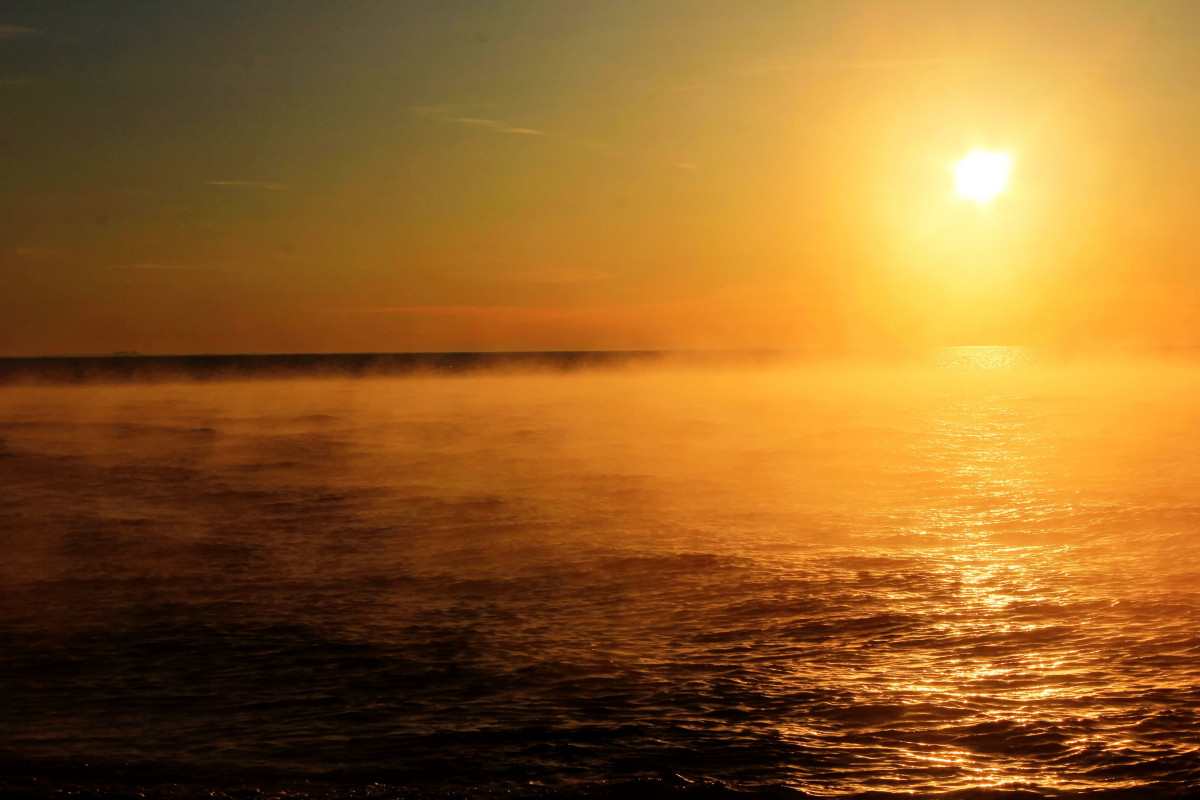
Tags: sea, coast, ocean, horizon, sun, fog, sunrise, sunset, mist, sunlight, morning, shore, dawn, atmosphere, dusk, evening, afterglow